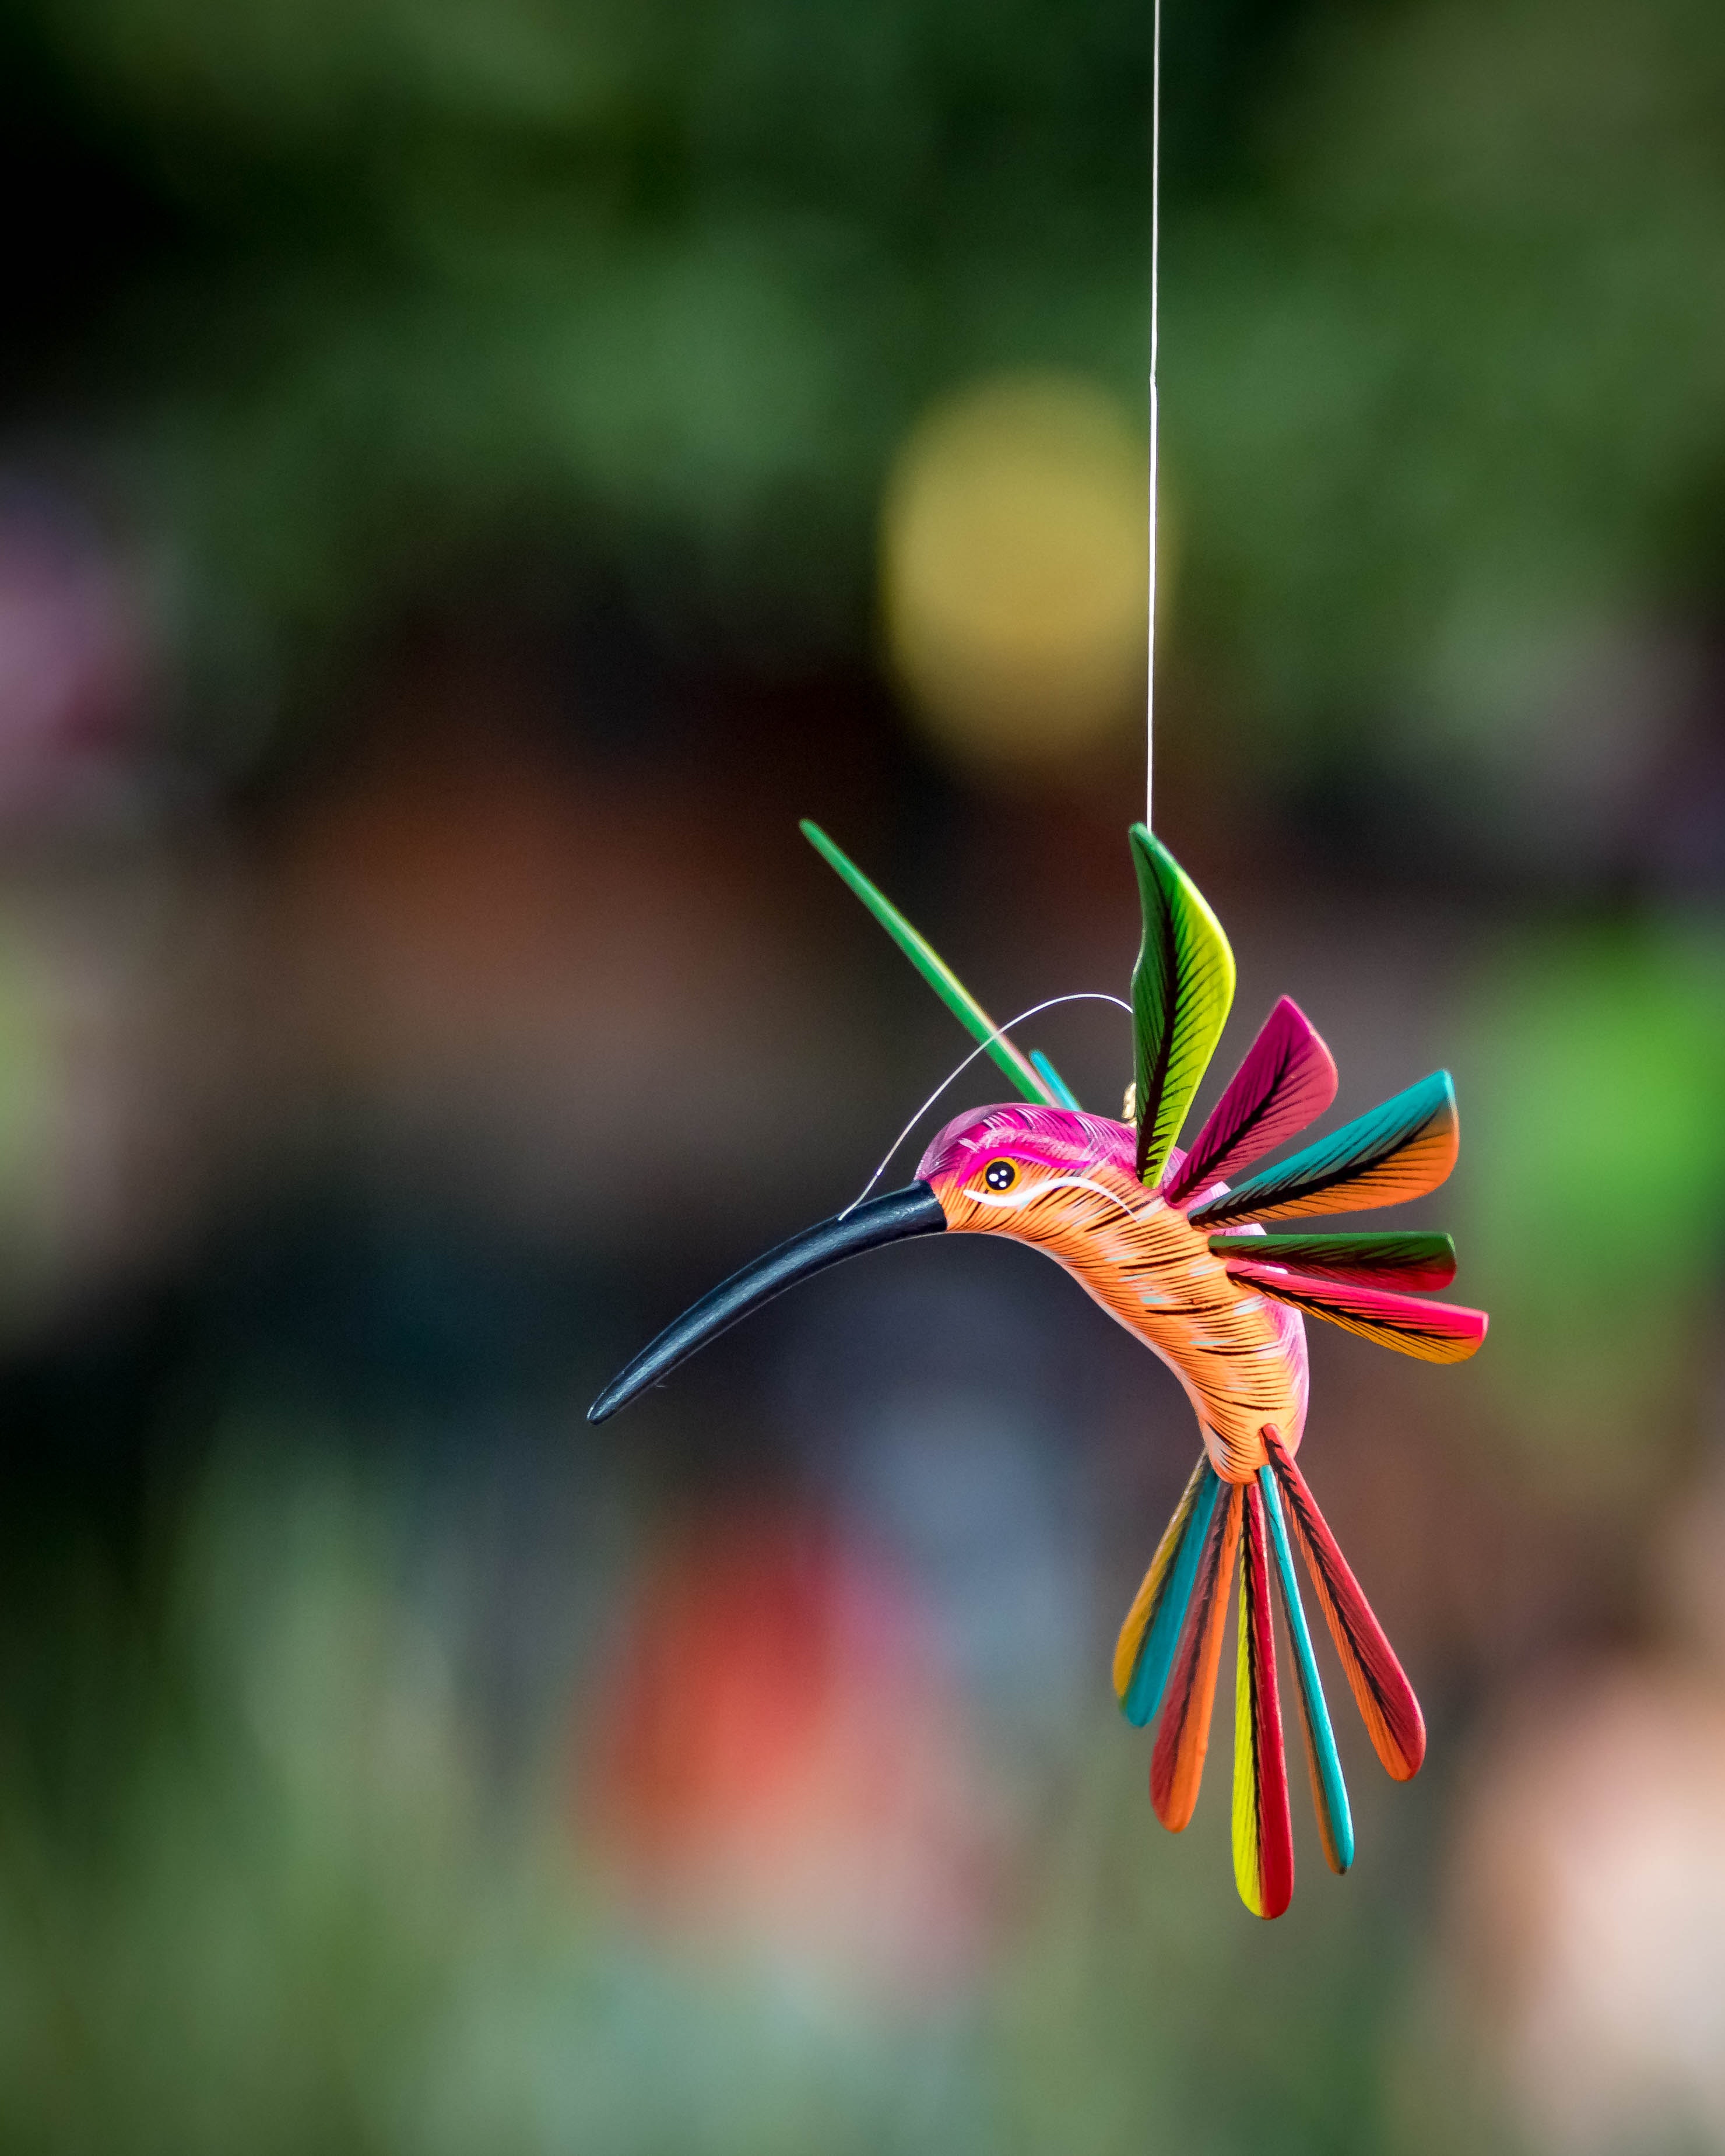
natural, flower, plant, petal, pollinator, terrestrial plant, arthropod, Pedicel, grass, twig, flowering plant, herbaceous plant, insect, macro photography, wildflower, plant stem, wildlife, perennial plant, invertebrate, magenta, tree, lily family, passion flower family, caesalpinia, terrestrial animal